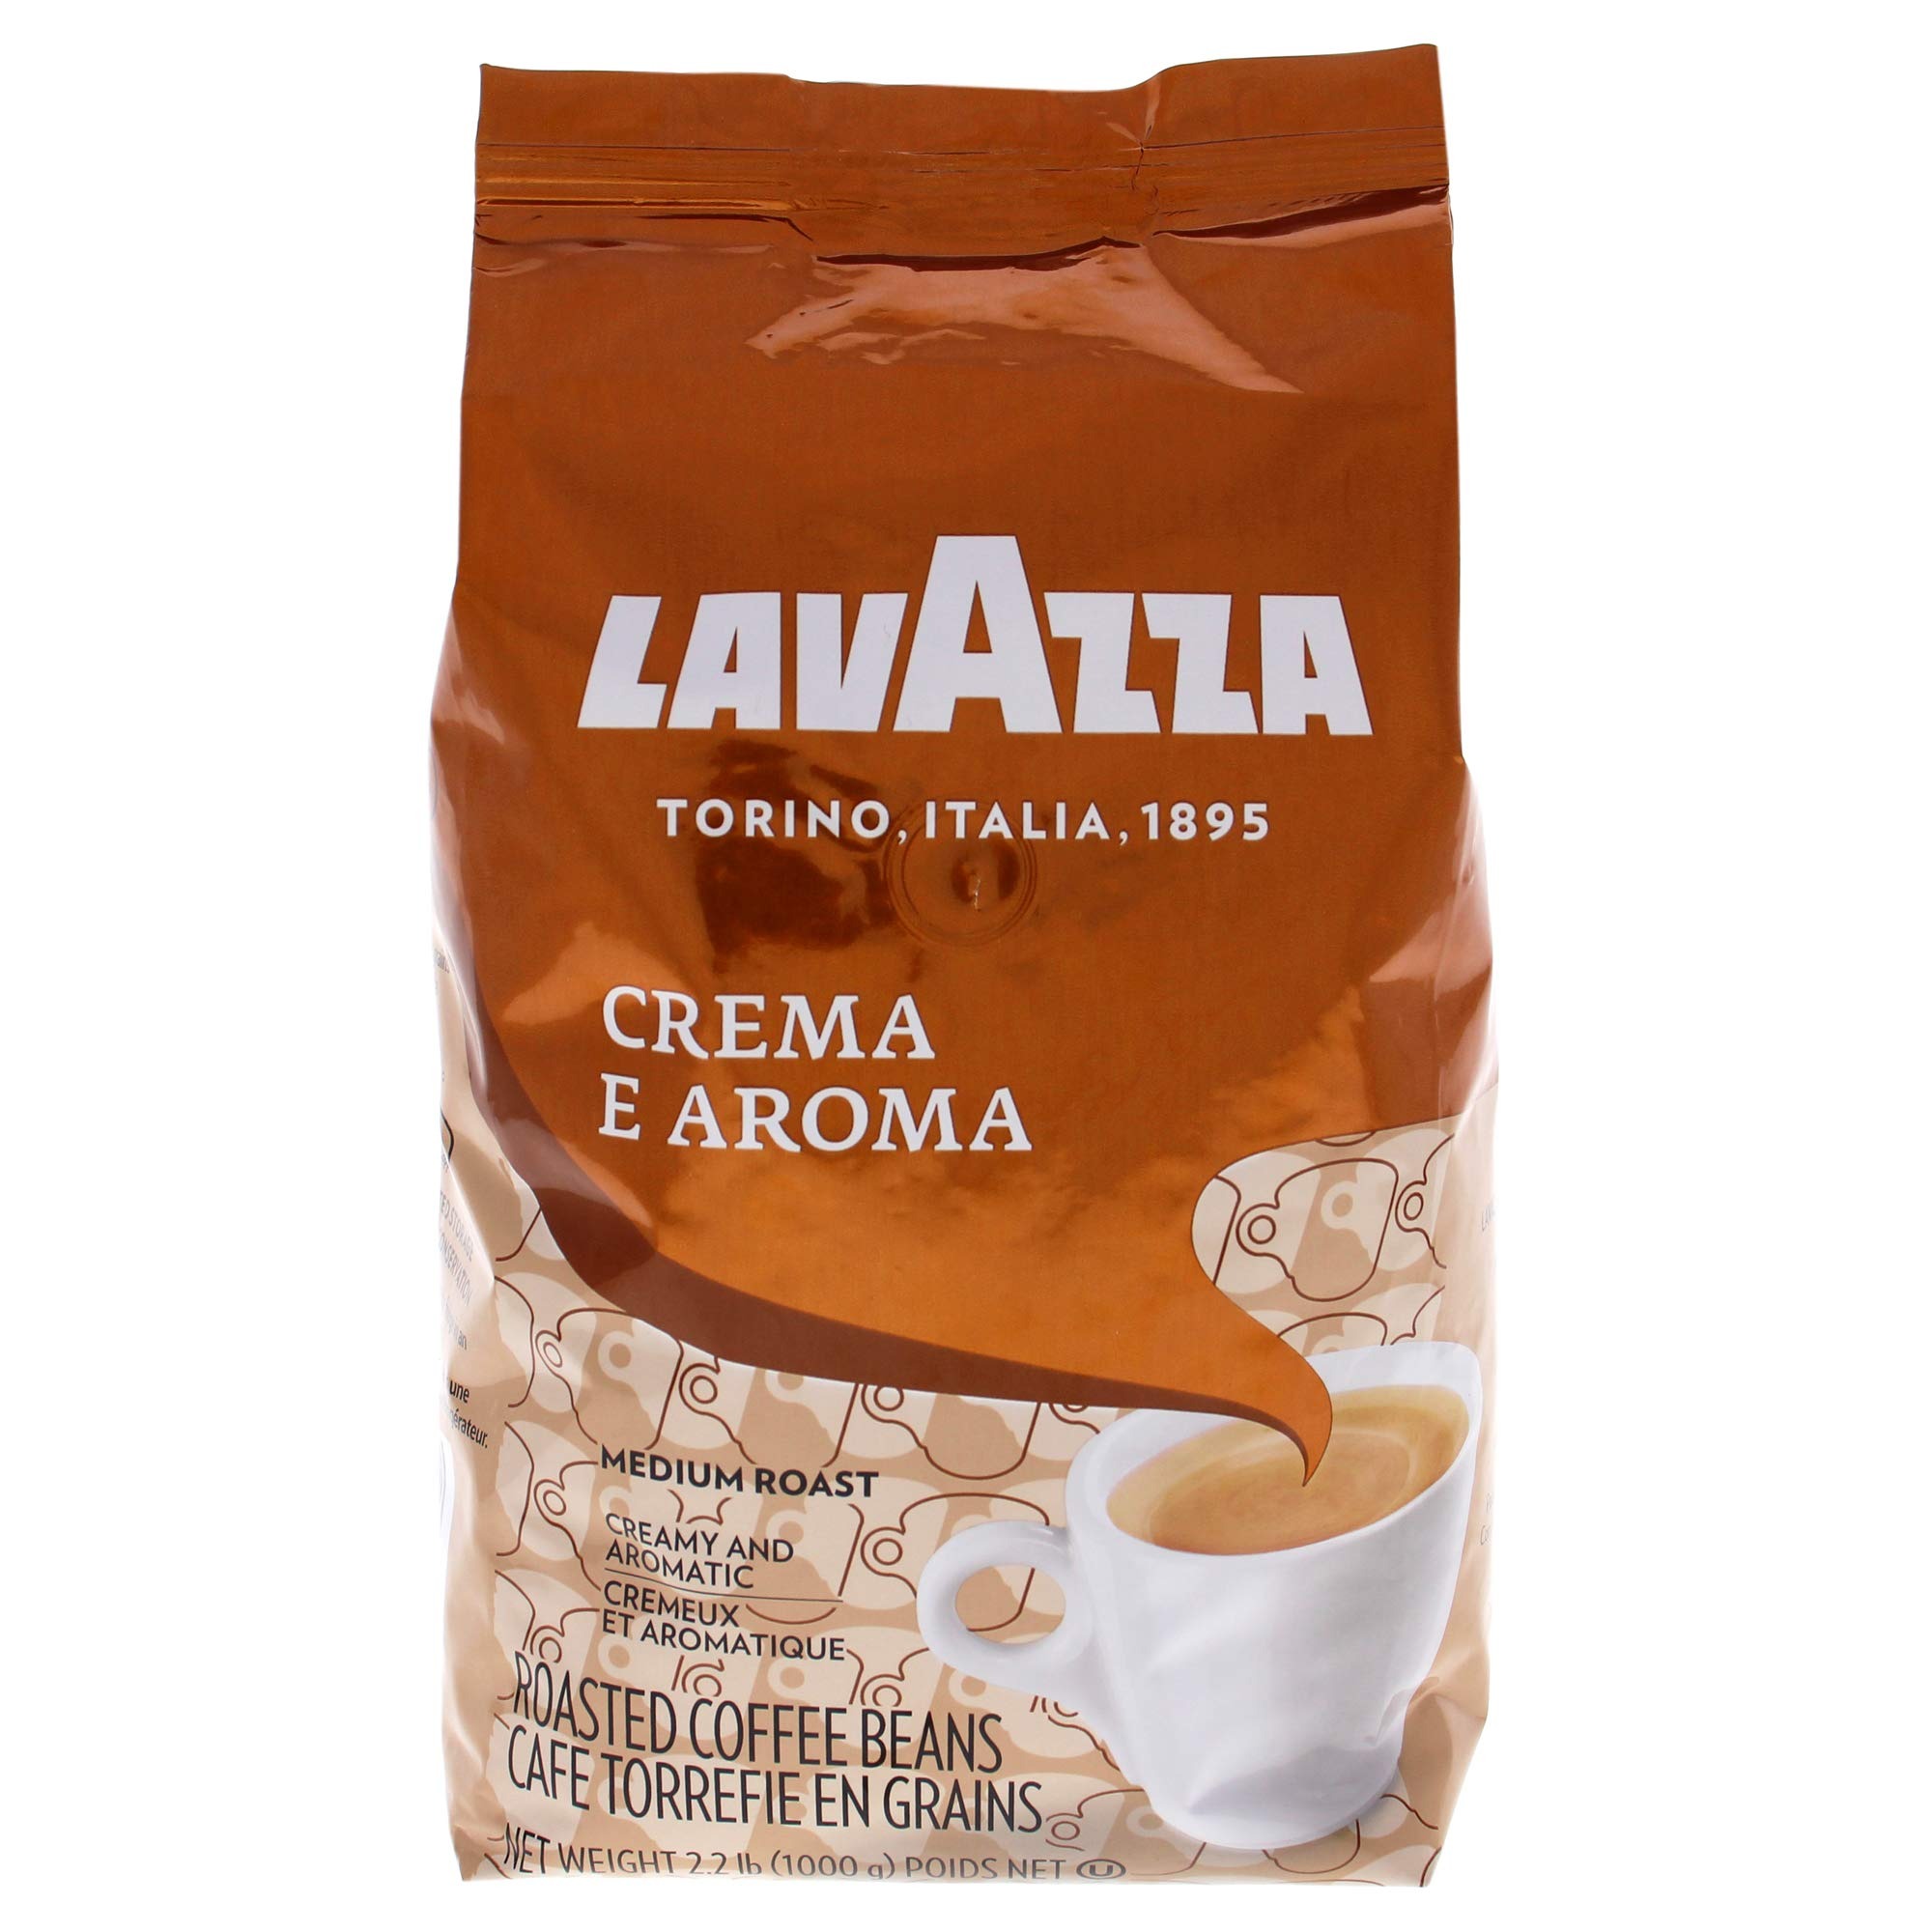
Item Name: Lavazza Crema E Aroma Coffee Beans 2.2-Pound Bag (Pack Of 6)
Value: 211.2
Unit: Fl Oz

Price: 105